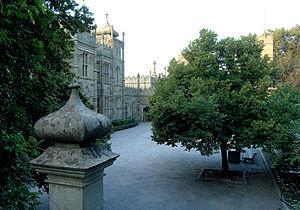
Le palais Vorontsov est un célèbre palais construit de 1830 à 1848 à Aloupka, au bord de la mer Noire, en Crimée.